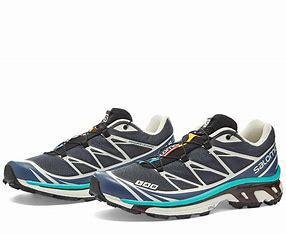
Brand: Salomon
Model: XT